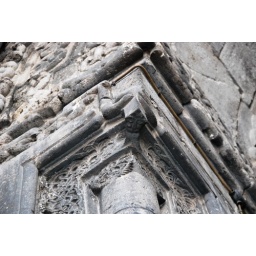
A small lion face stares down from the corner of a column in the Cifte Minare Medressi of Erzurum in Western Turkey.